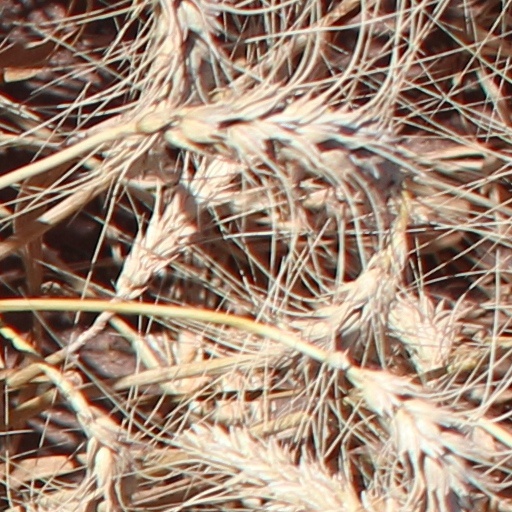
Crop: wheat